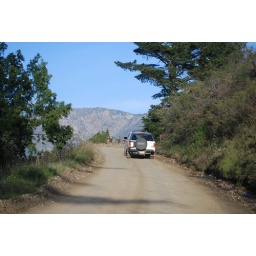
deer in road back to house